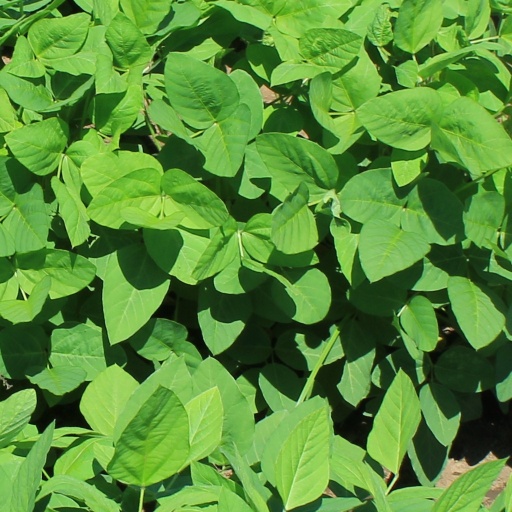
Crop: soybean